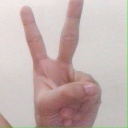
अक्षर: क